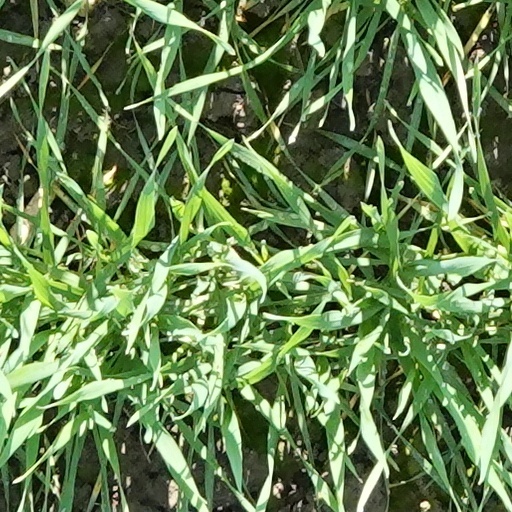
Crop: wheat